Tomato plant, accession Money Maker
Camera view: horizontal (90 deg, fisheye); turntable rotation: 90 degrees
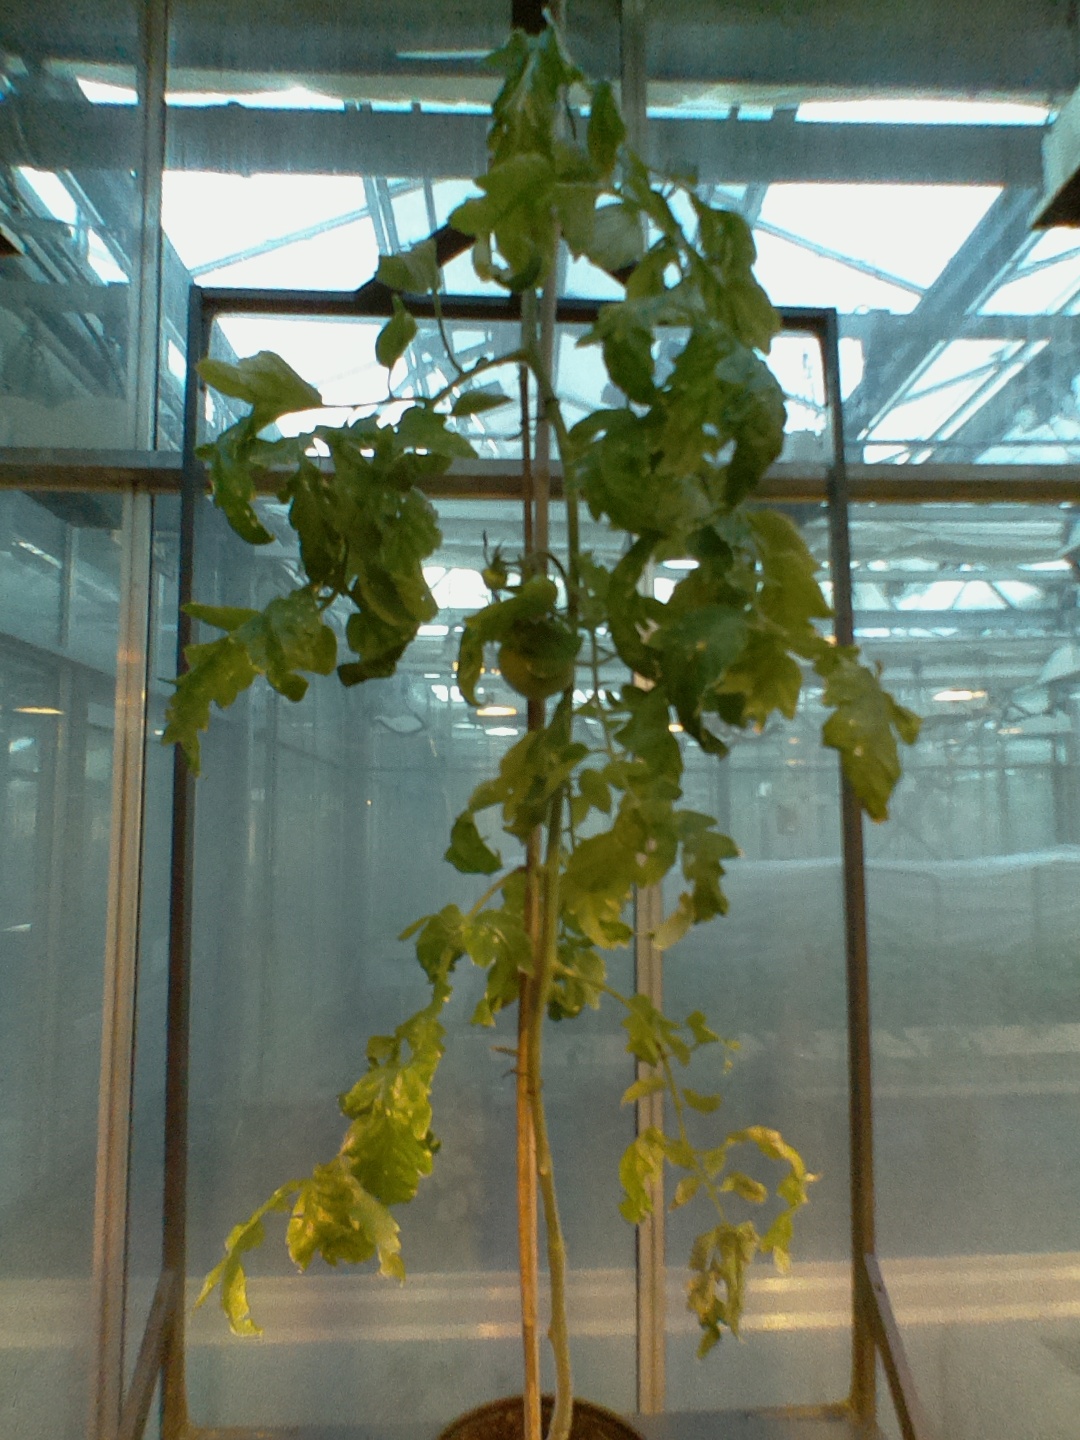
BBCH growth stage 79: 90% -100% of final fruit size